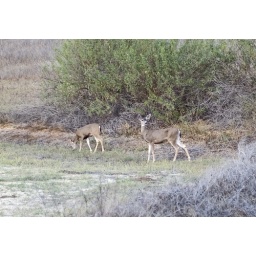
Deer come out and feed in the evenings in a field across the road from Lake Casitas.